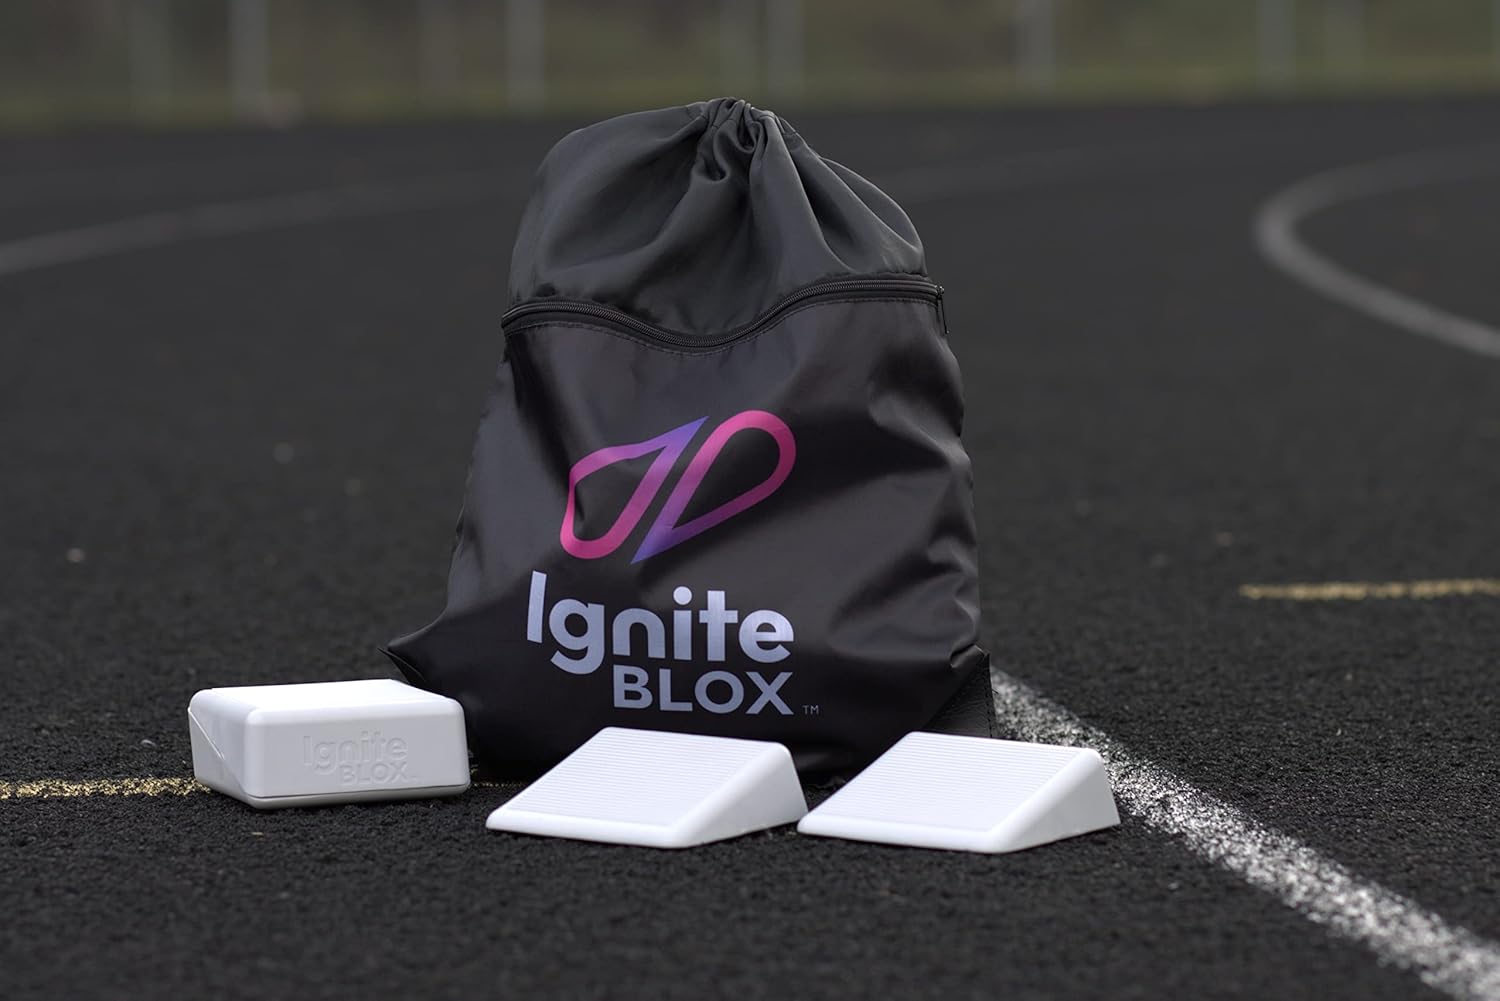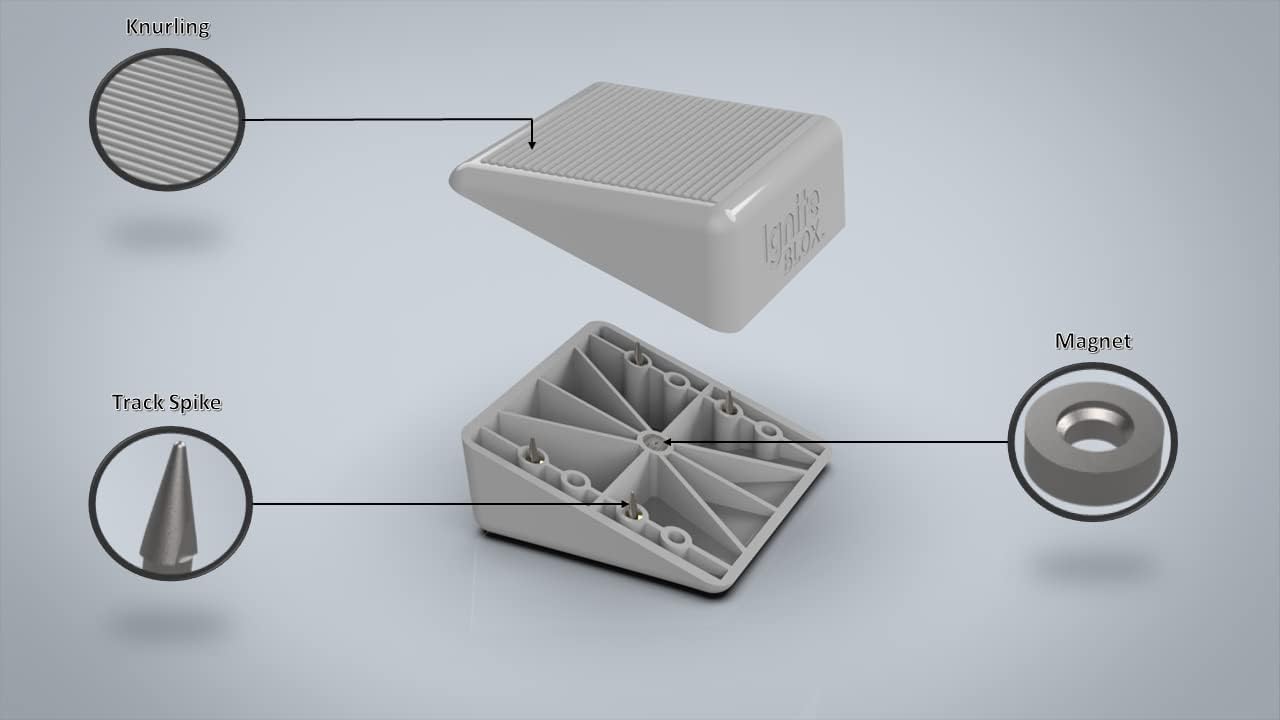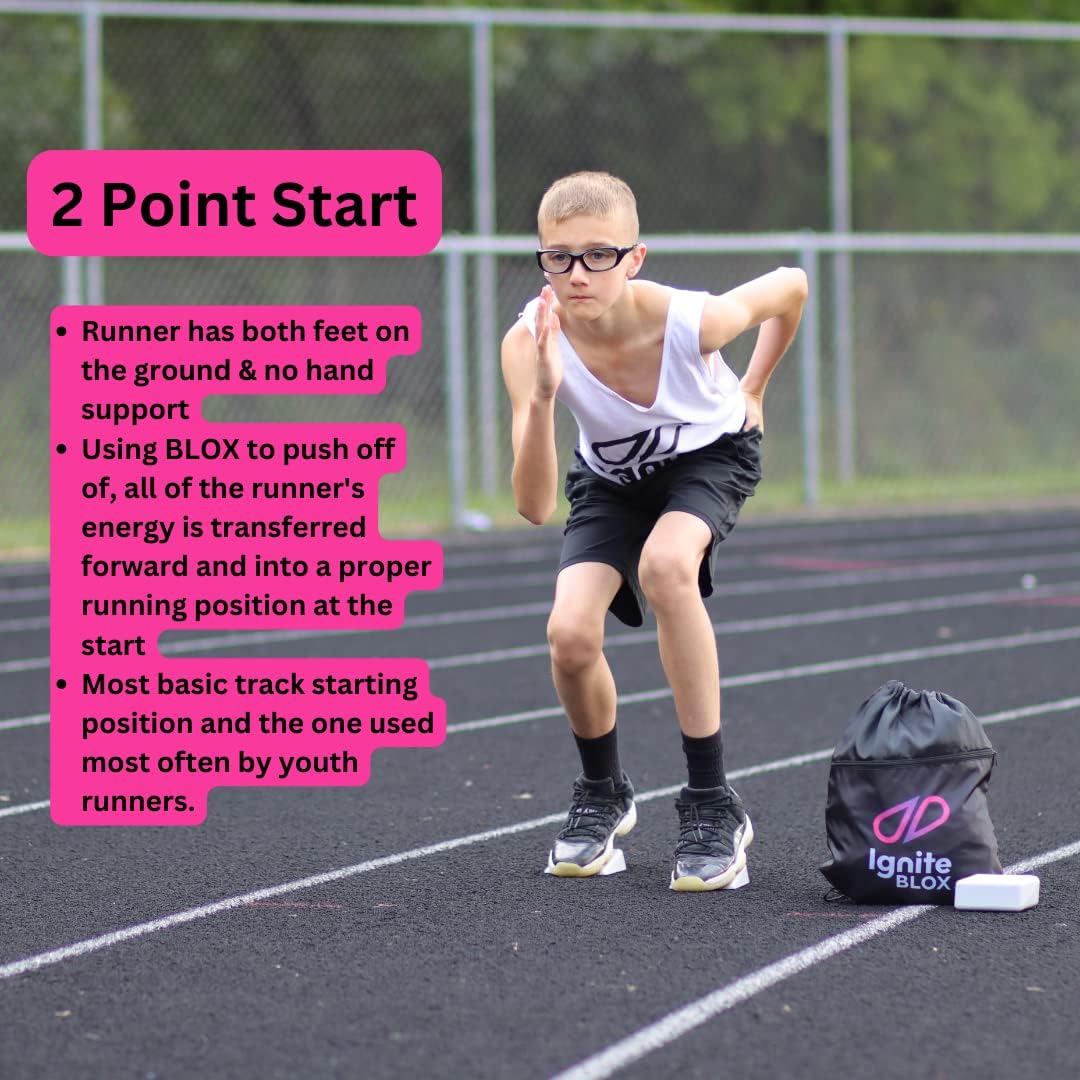
Ignite BLOX Portable Track Starting Blocks
Category: Sports & Outdoors
The world’s first and only portable track starting blocks are here! Experience Ignite BLOX - the lightweight, durable, portable, and affordable way to ignite your speed and agility training! Perfect for youth and adults, Ignite BLOX are the most revolutionary track & field accessories on the market. An essential piece of training equipment, Ignite BLOX is the premier speed and agility training block that allows you to “push off the starting line with power” without the hassle of lugging around traditional starting blocks! From football drills to youth speed training, outdoor track practice, or for personal training, Ignite BLOX help you master your 2 point start, 3 point start, and 4 point start stance, all the while assisting in the improvement of your 40 yard dash and sprint times. Refine your starting technique, get the most out of your track practice, improve your fast twitch muscle agility training, and get out of the blocks a step ahead with Ignite BLOX! Lightweight, compact, and ultra-portable, Ignite BLOX are not only easy to carry in your training bag or toss in your duffle on the way to practice, but they’re incredibly durable, too! Composed of long-lasting injection molded plastic, each pair of Ignite BLOX come complete with actual track spikes that can be inserted at a precise angle in the bottom surface, ensuring they dig into the outdoor track surface and slipping or unwanted movement is mitigated. Additionally, slipping off the top surface is never an issue, as a textured knurling finish is permanently molded into the blocks.
Features: The world’s first & only portable starting blocks, perfect for youth & adult for track & field training, football speed drills, and more! | Lightweight & durable injection molded plastic (Ignite BLOX weigh 10 ounces & measure 4.5” squared x 2”). | Push off with power! Angled track spikes grip deep into the outdoor track surface. | Customizable! Put any size / style spikes in your BLOX. | Strong neodymium magnets allow Ignite BLOX to nest together covering the bottom spikes to prevent damage of your gear in transport.